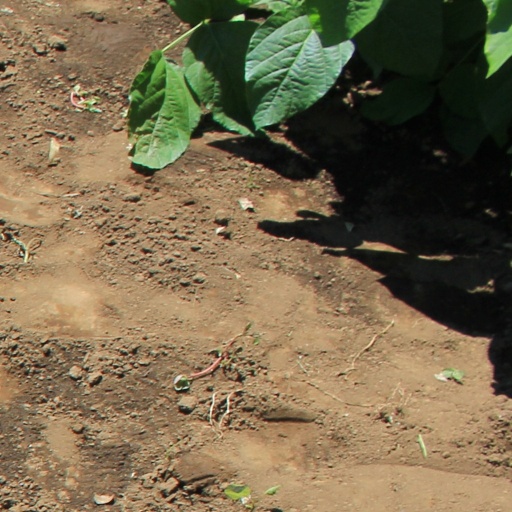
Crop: soybean